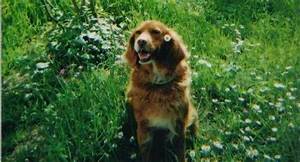
Label: dog